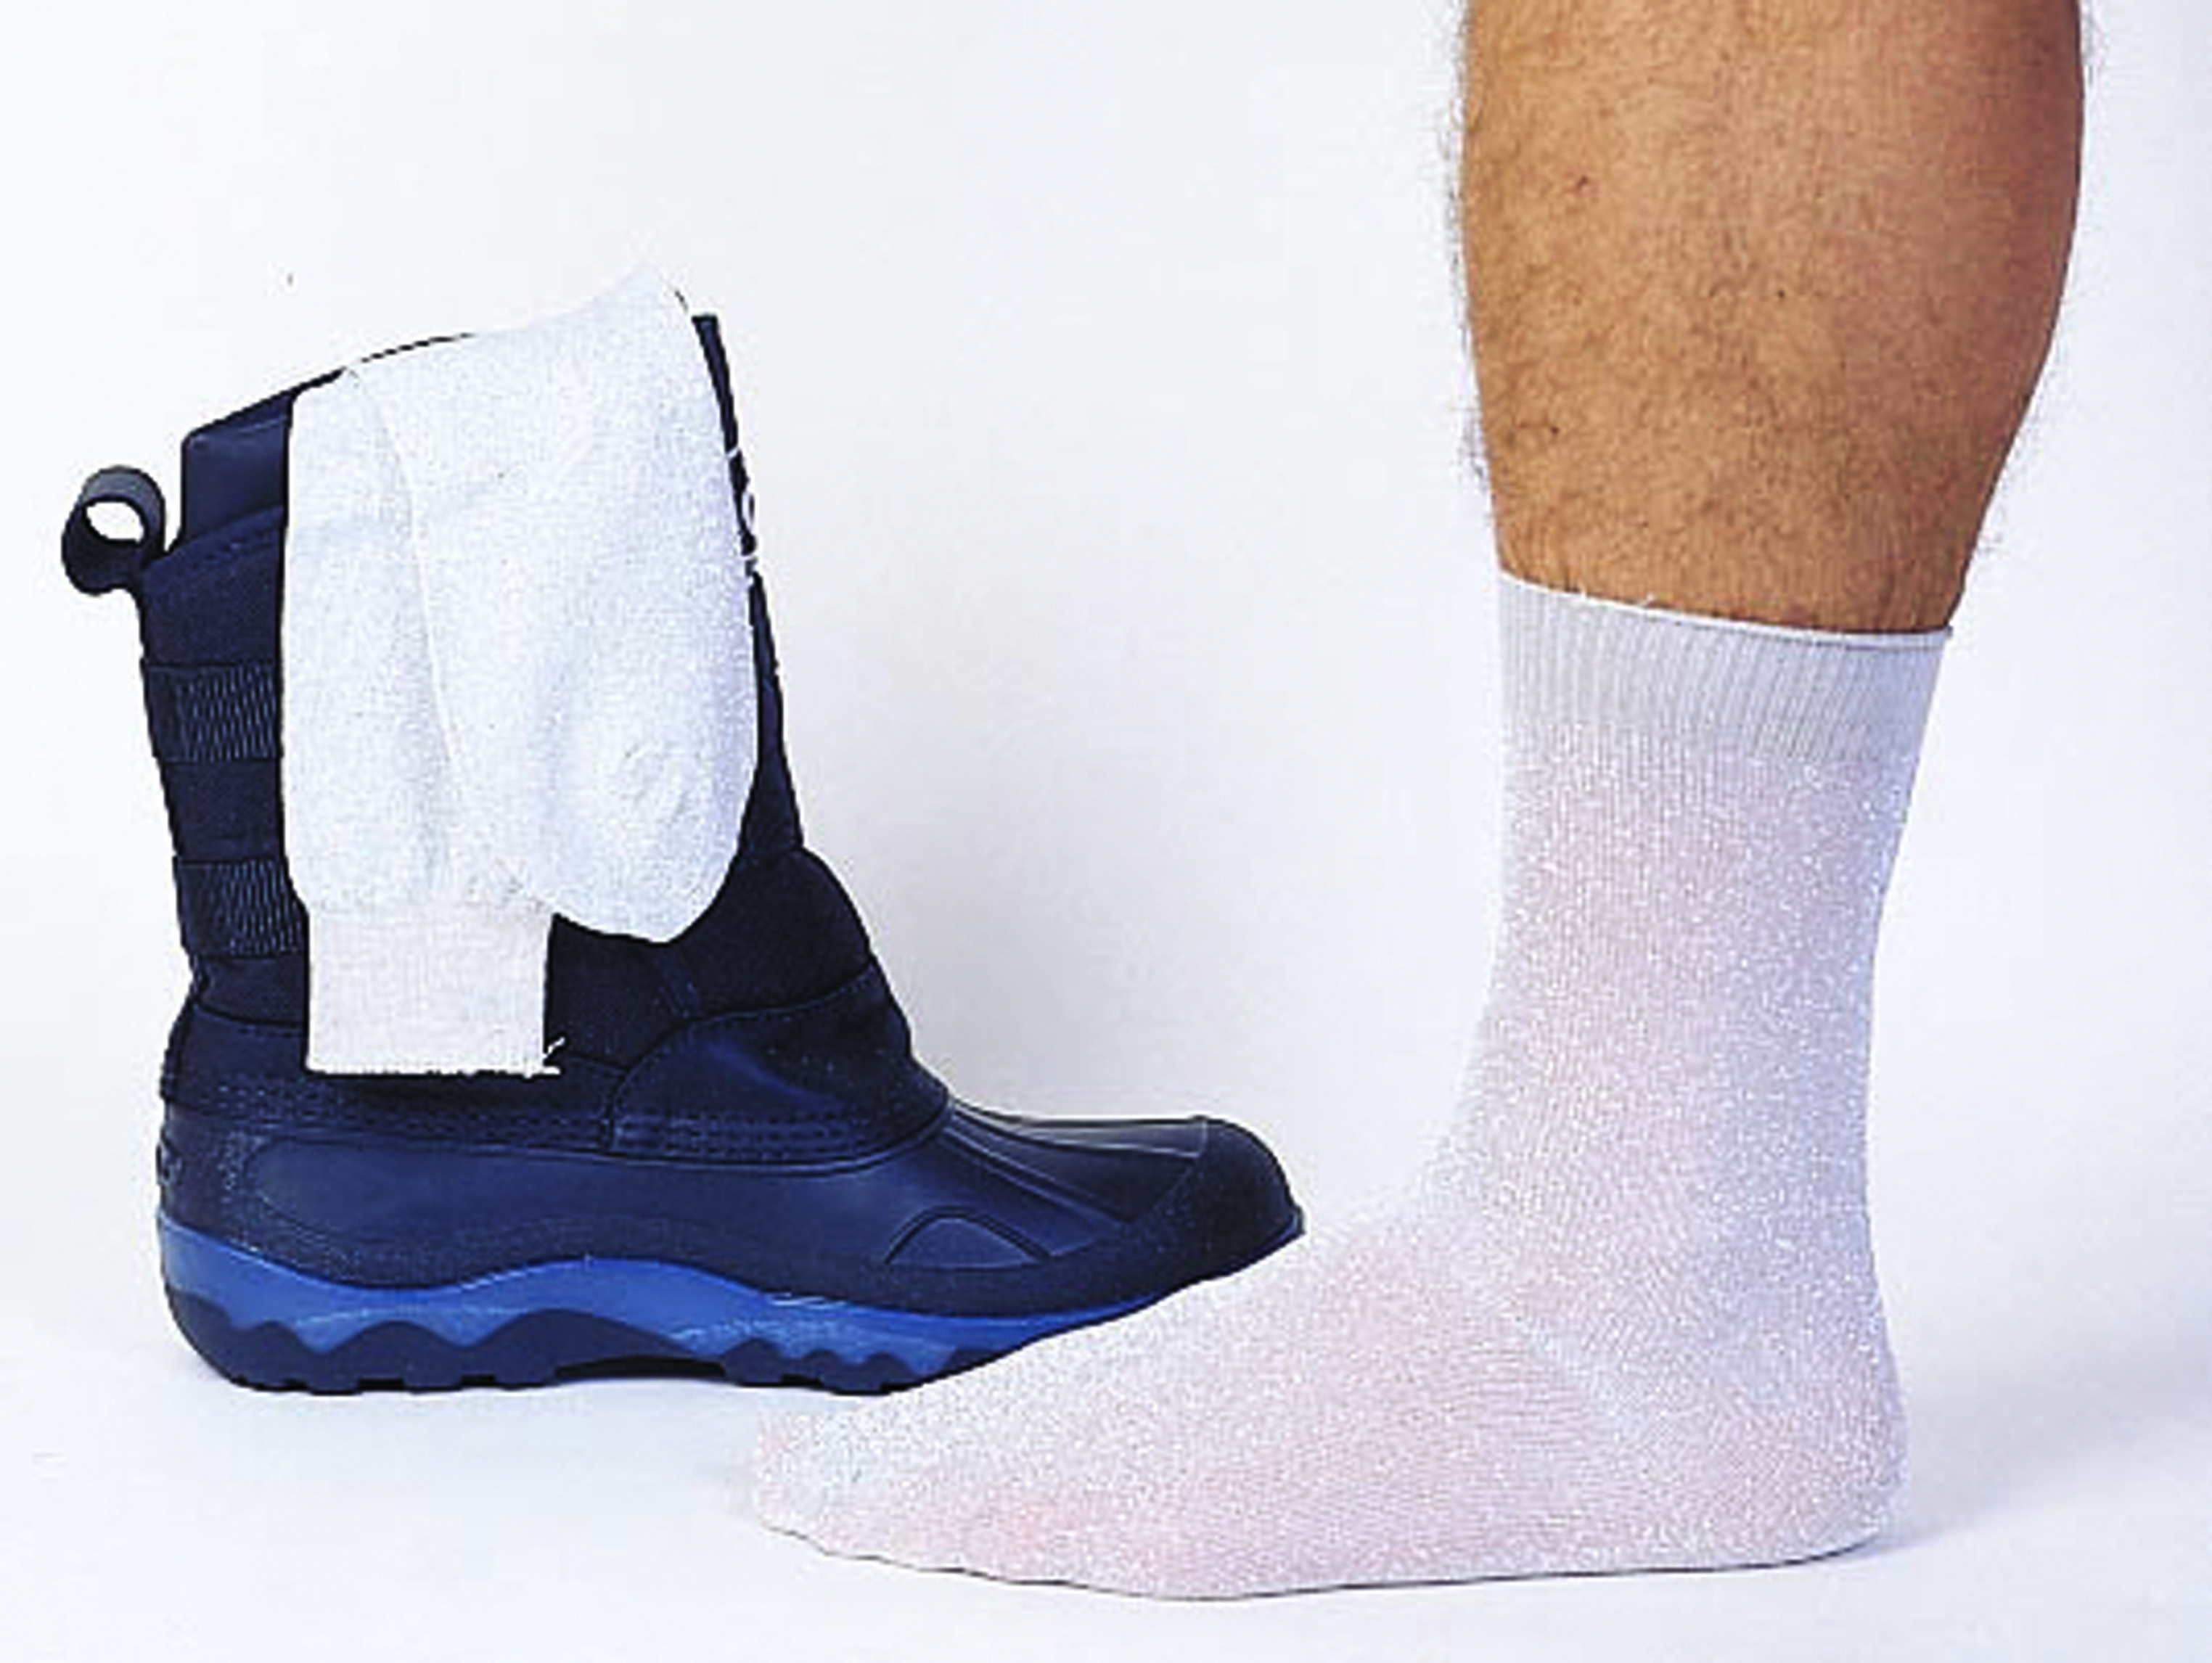
SPORT-PARTS INC. FLY METALLIC SOCK LINER
SPORT-PARTS INC. FLY METALLIC SOCK LINER Stay warm and comfortable in any cold-weather adventure with the SPORT-PARTS INC. FLY Metallic Sock Liner . Engineered with space-age aluminized Lurex threads , these liners reflect body heat to boost insulation without bulk—perfect for snowmobilers, cyclists, hunters, skiers, and everyday winter wear. Designed to fit seamlessly inside your favorite socks or boots, this lightweight liner enhances warmth while managing moisture for all-day comfort. One size fits all for easy, versatile use. Key Features Heat reflective: Metallic fibers bounce body heat back to your feet. Moisture-absorbent: Helps keep feet dry and comfortable. Lightweight & durable: Adds warmth without added bulk. Hand washable: Easy care in warm water for long-lasting performance. Universal fit: One size fits all. Upgrade your cold-weather gear with reliable thermal performance and everyday comfort from SPORT-PARTS INC.
Brand: SPORT-PARTS INC.
Category: Apparel & Accessories > Shoe Accessories > Boot Liners